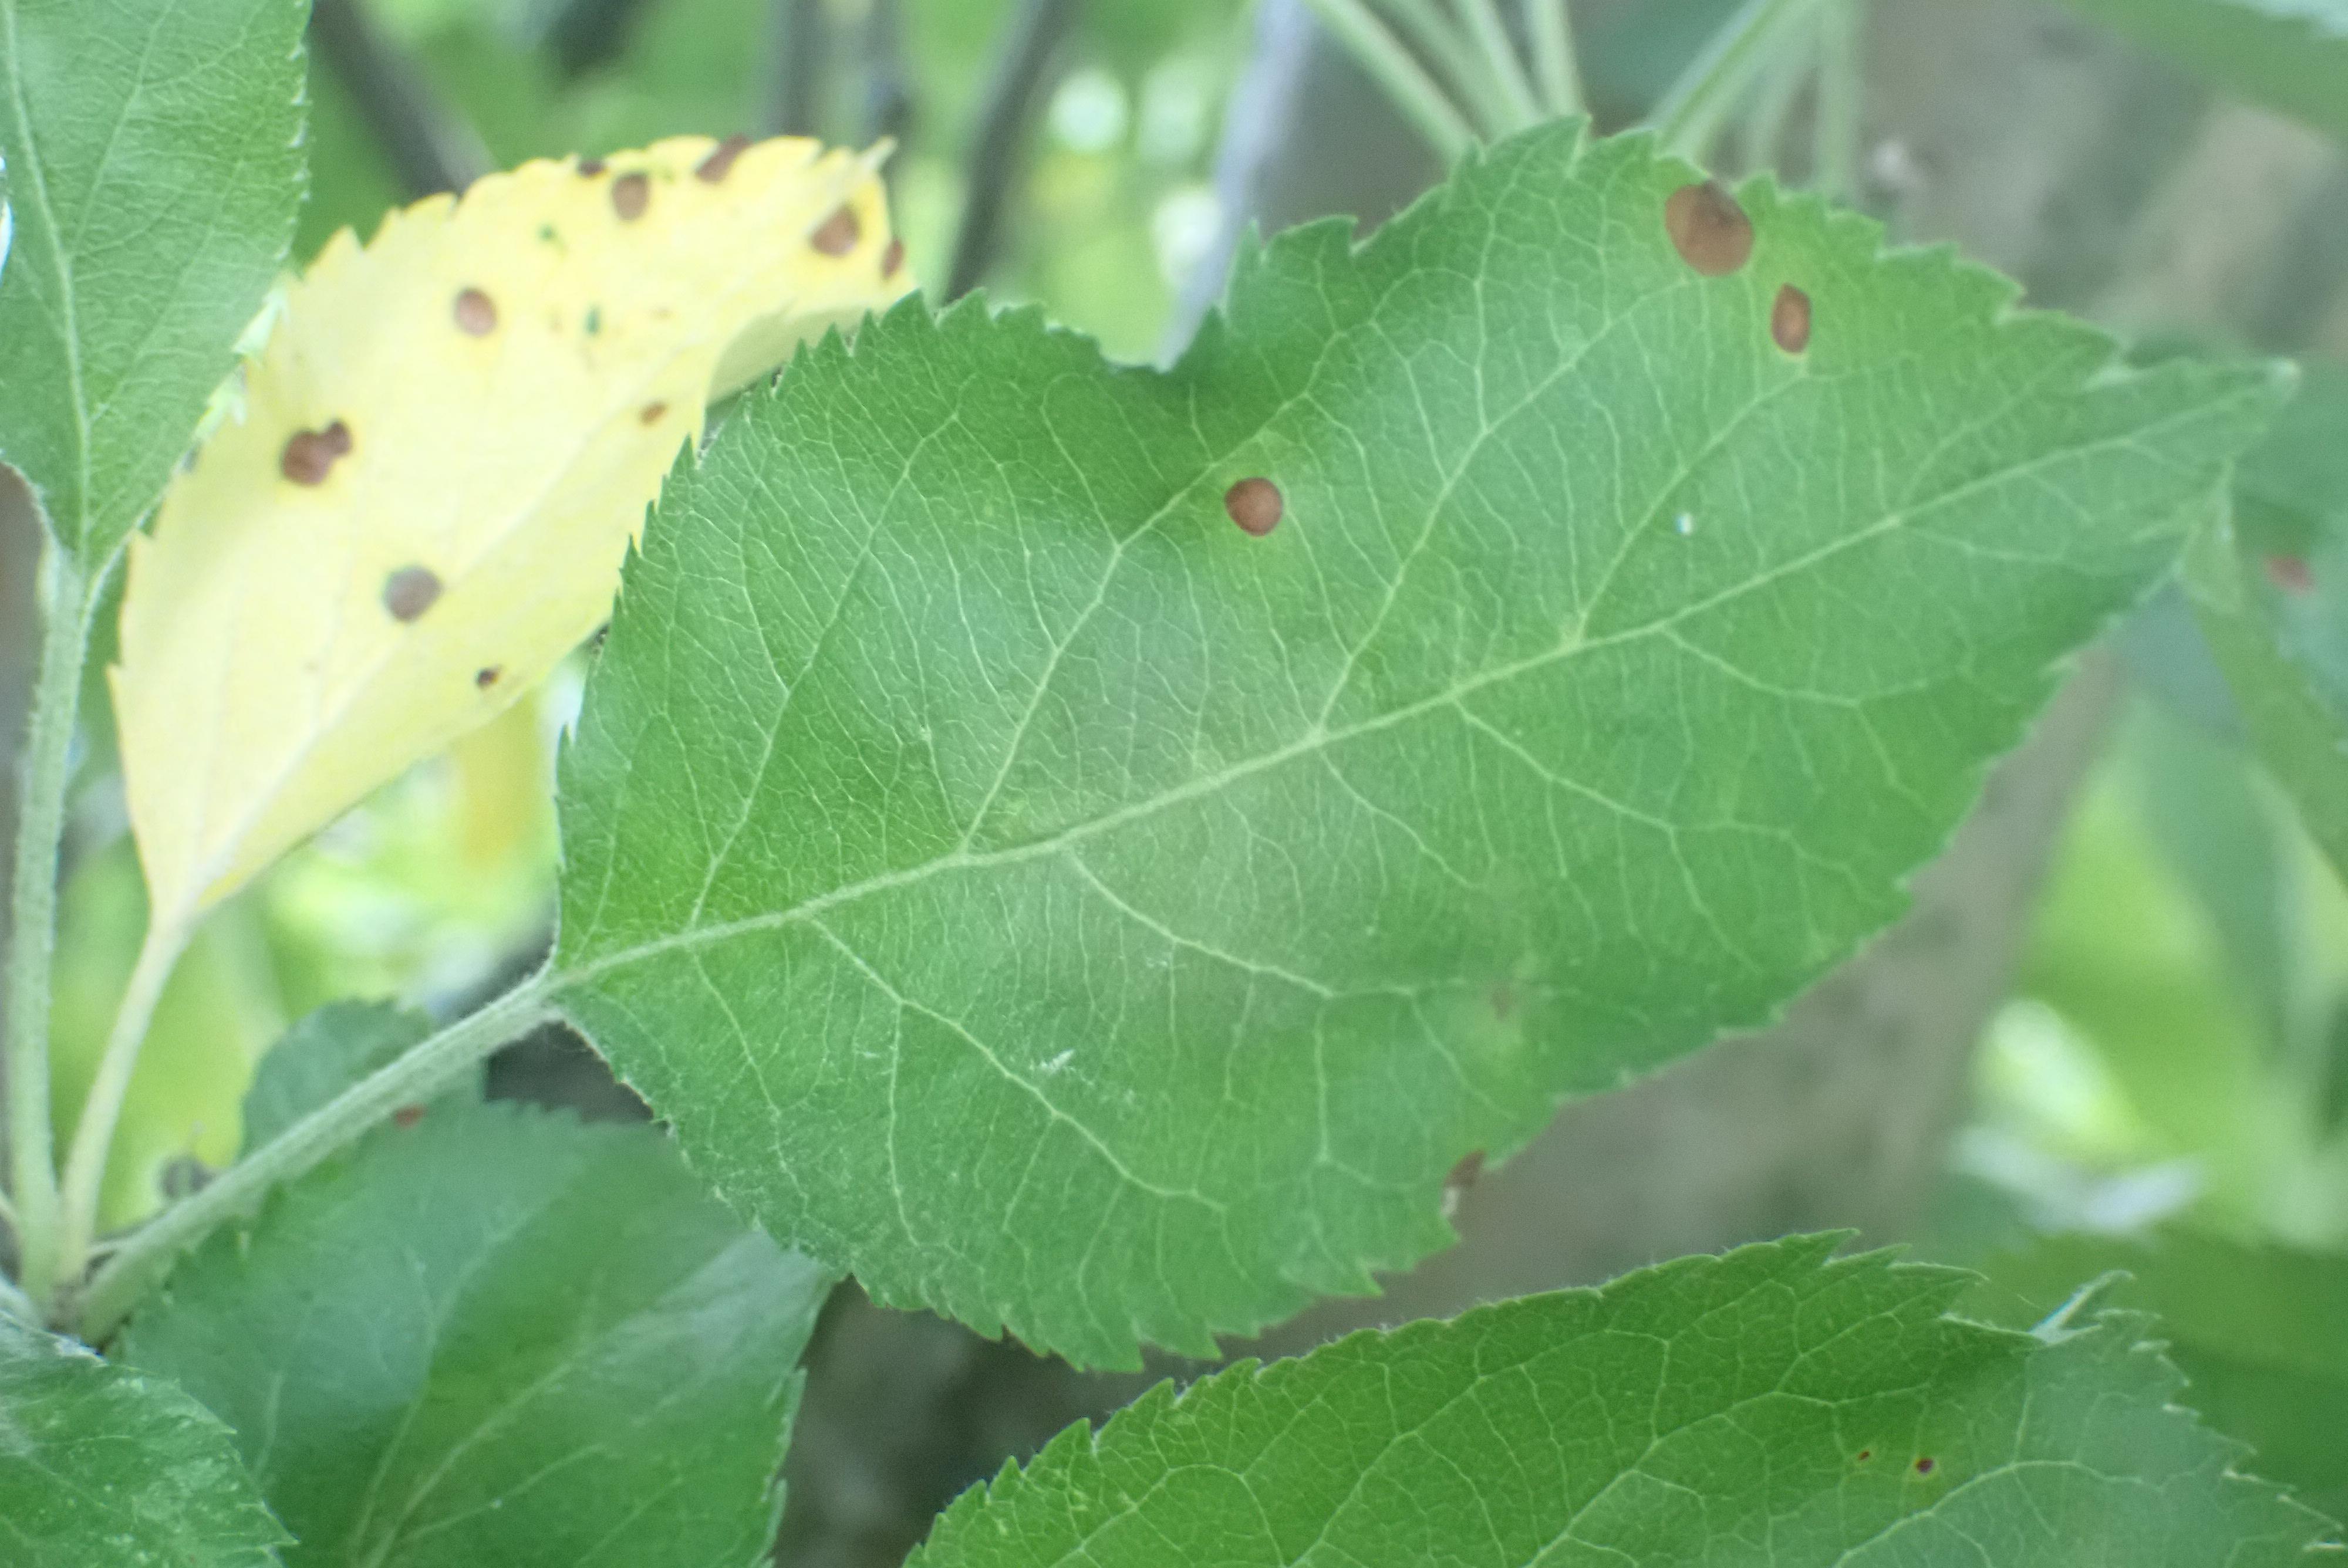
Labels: frog_eye_leaf_spot